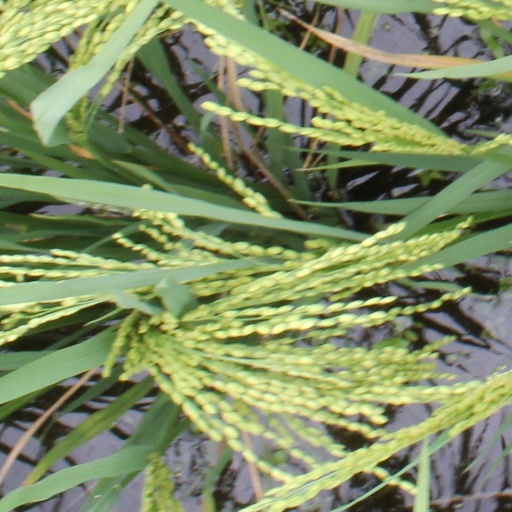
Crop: rice